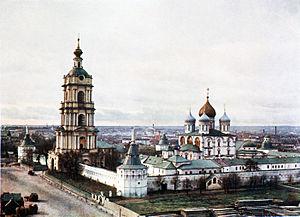
Collection des curiosités remarquables de l'Empire russe par Prokoudine-Gorski est une des premières collections au monde de photographies en couleurs. Elle constitue un patrimoine unique pour les peuples de l'ancien Empire russe et pour toute l'humanité. Son créateur est le célèbre inventeur russe Sergueï Prokoudine-Gorski. Mais il faut remarquer que l'exécution effective de nombreuses photos est due à ses collaborateurs.